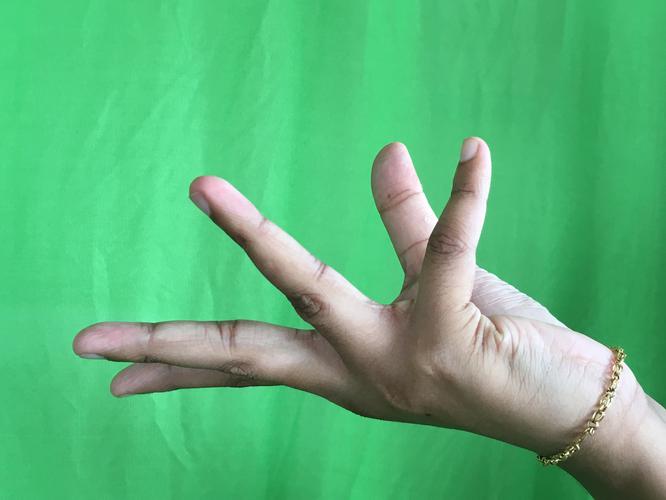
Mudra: Alapadmam
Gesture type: single_hand